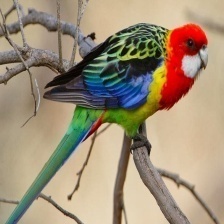
Species: EASTERN ROSELLA
Scientific name: PLATYCERCUS EXIMIUS